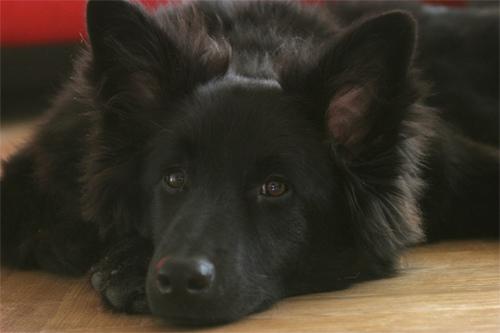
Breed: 227-n000070-groenendael